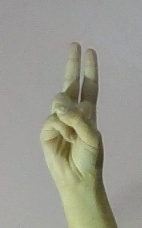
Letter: taa